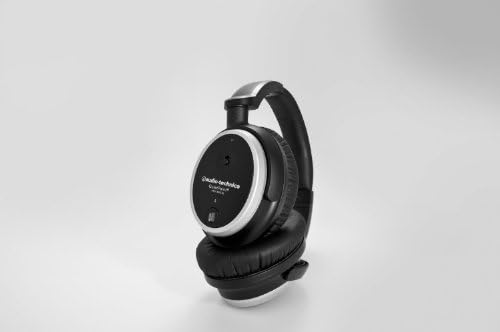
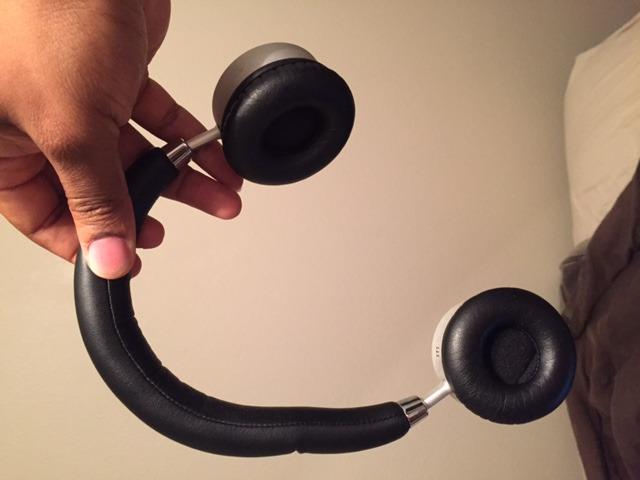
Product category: headphones
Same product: no